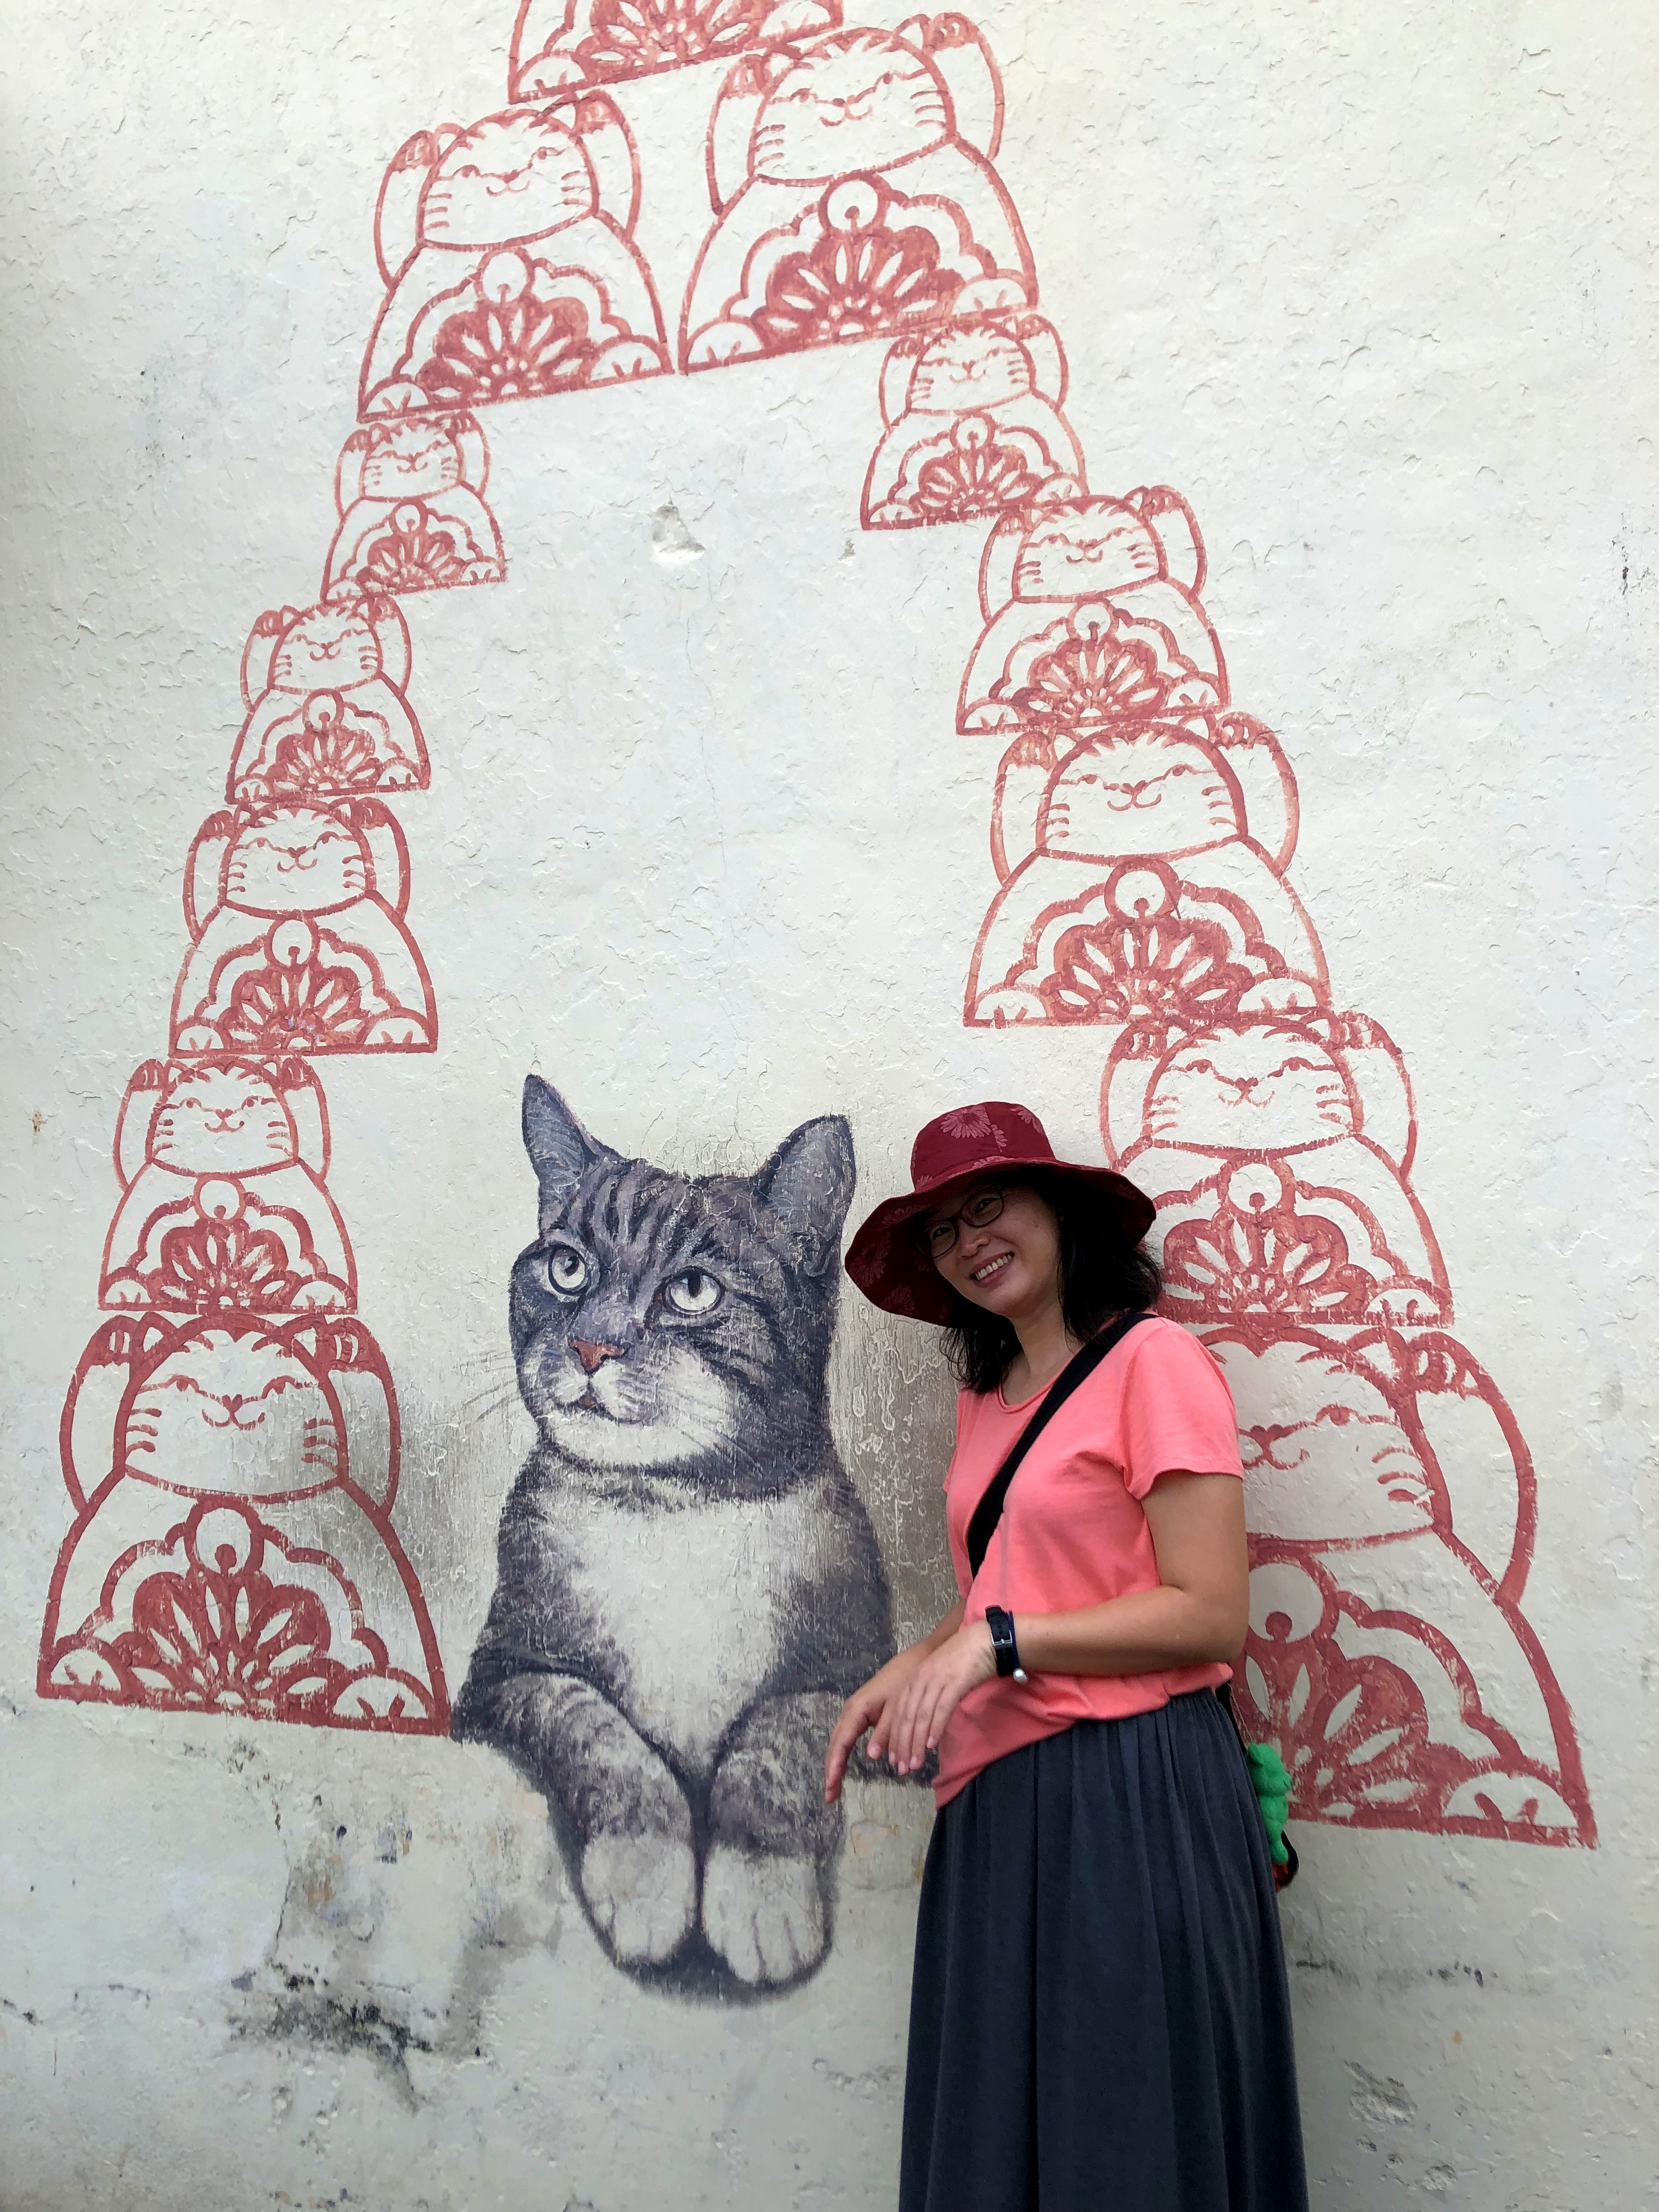
cat, wall painting, mural, penang, malaysia, felidae, small to medium sized cats, illustration, drawing, whiskers, art, tabby cat, visual arts, domestic short haired cat, asian, sketch, carnivore